Iron Monkey (1993 film)

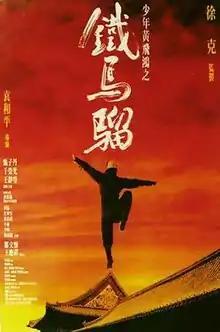
Theatrical release poster

Iron Monkey is a 1993 Hong Kong martial arts film written and produced by Tsui Hark and directed by Yuen Woo-ping, starring Donnie Yen, Yu Rongguang, Jean Wang, Angie Tsang and Yuen Shun-yi. It is not related to the 1977 Hong Kong film of the same title.